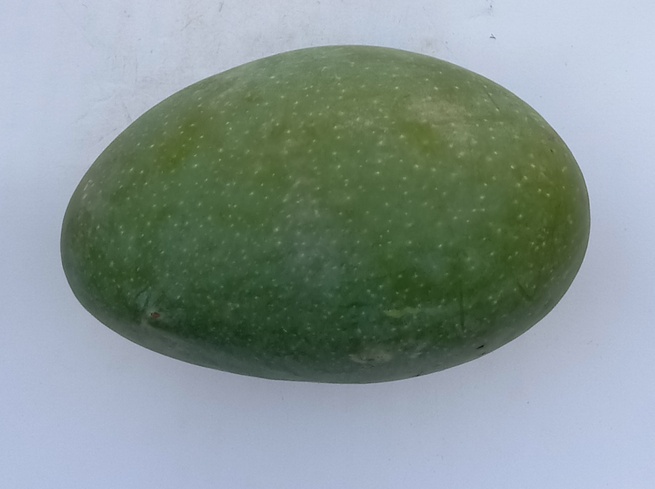
Mango variety: Chaunsa (Black)